Higashimorokata District, Miyazaki

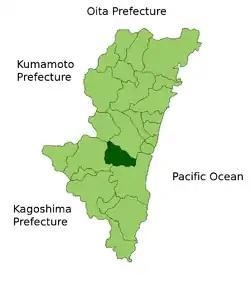
Higashimorokata District in Miyazaki Prefecture

As of October 1, 2019, the district has an estimated population of 25,740 and the density of 114 persons per km. The total area is 225.82 km.